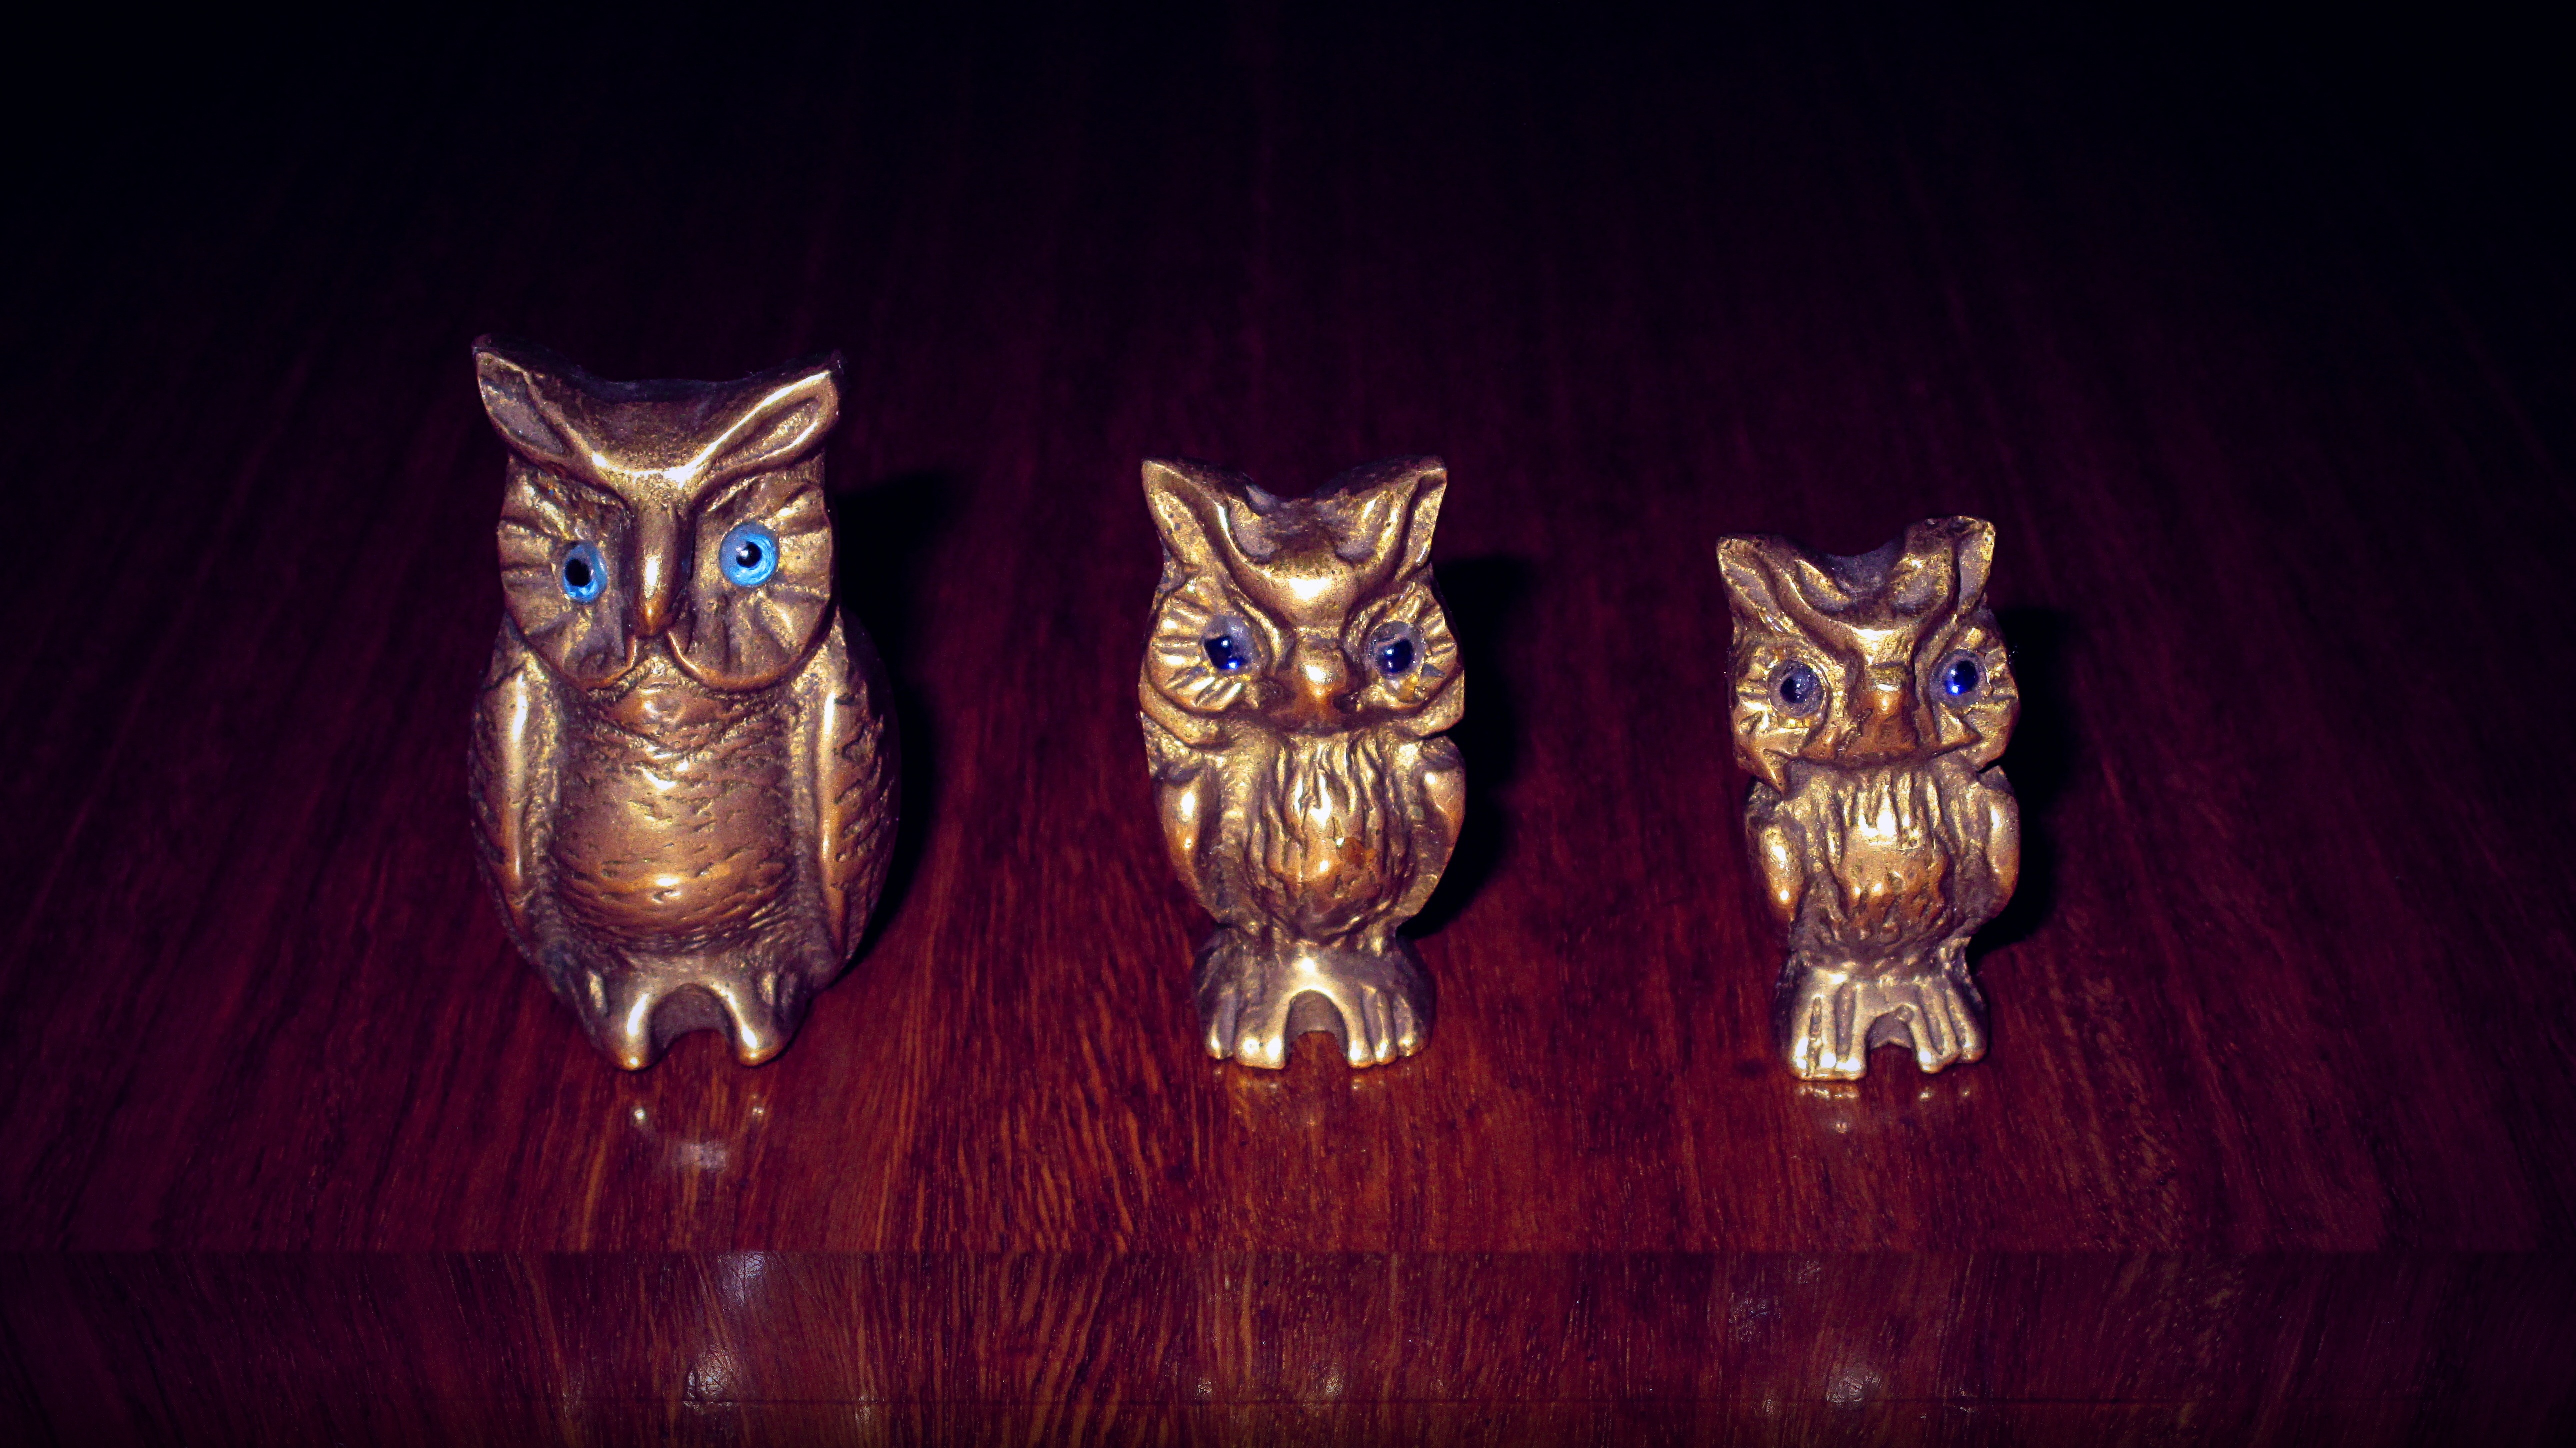
dark, statue, decoration, darkness, clothing, owl, birds, family, art, carving, costume, masque